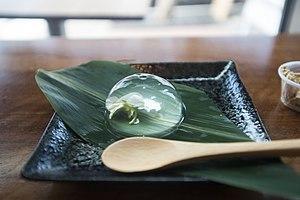
L'agar-agar est un produit gélifiant, dont la découverte faite au Japon en 1658 par Minora Tarazaemon est souvent attribuée à tort à Fanny et Walther Hesse, ces derniers ayant découvert en 1881 son utilité comme milieu de culture en microbiologie. Il est appelé kanten au Japon où il est utilisé dans certaines pâtisseries traditionnelles comme les yōkan, ou sous forme de tokoroten.
La goutte d'eau est un dessert fait avec de l'eau et de l'agar-agar et qui ressemble à une goutte de pluie. Il est devenu populaire au Japon en 2014, et a, plus tard, attiré l'attention internationale.
Goutte, en physique : forme que prend une petite quantité de liquide lorsque la tension de surface est prépondérante.